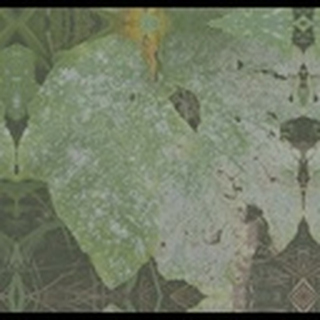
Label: cotton_powdery_mildew